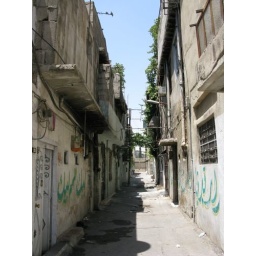
traditional Syrian street of privat houses in leaving area, withought any pretensions on the history meaning.